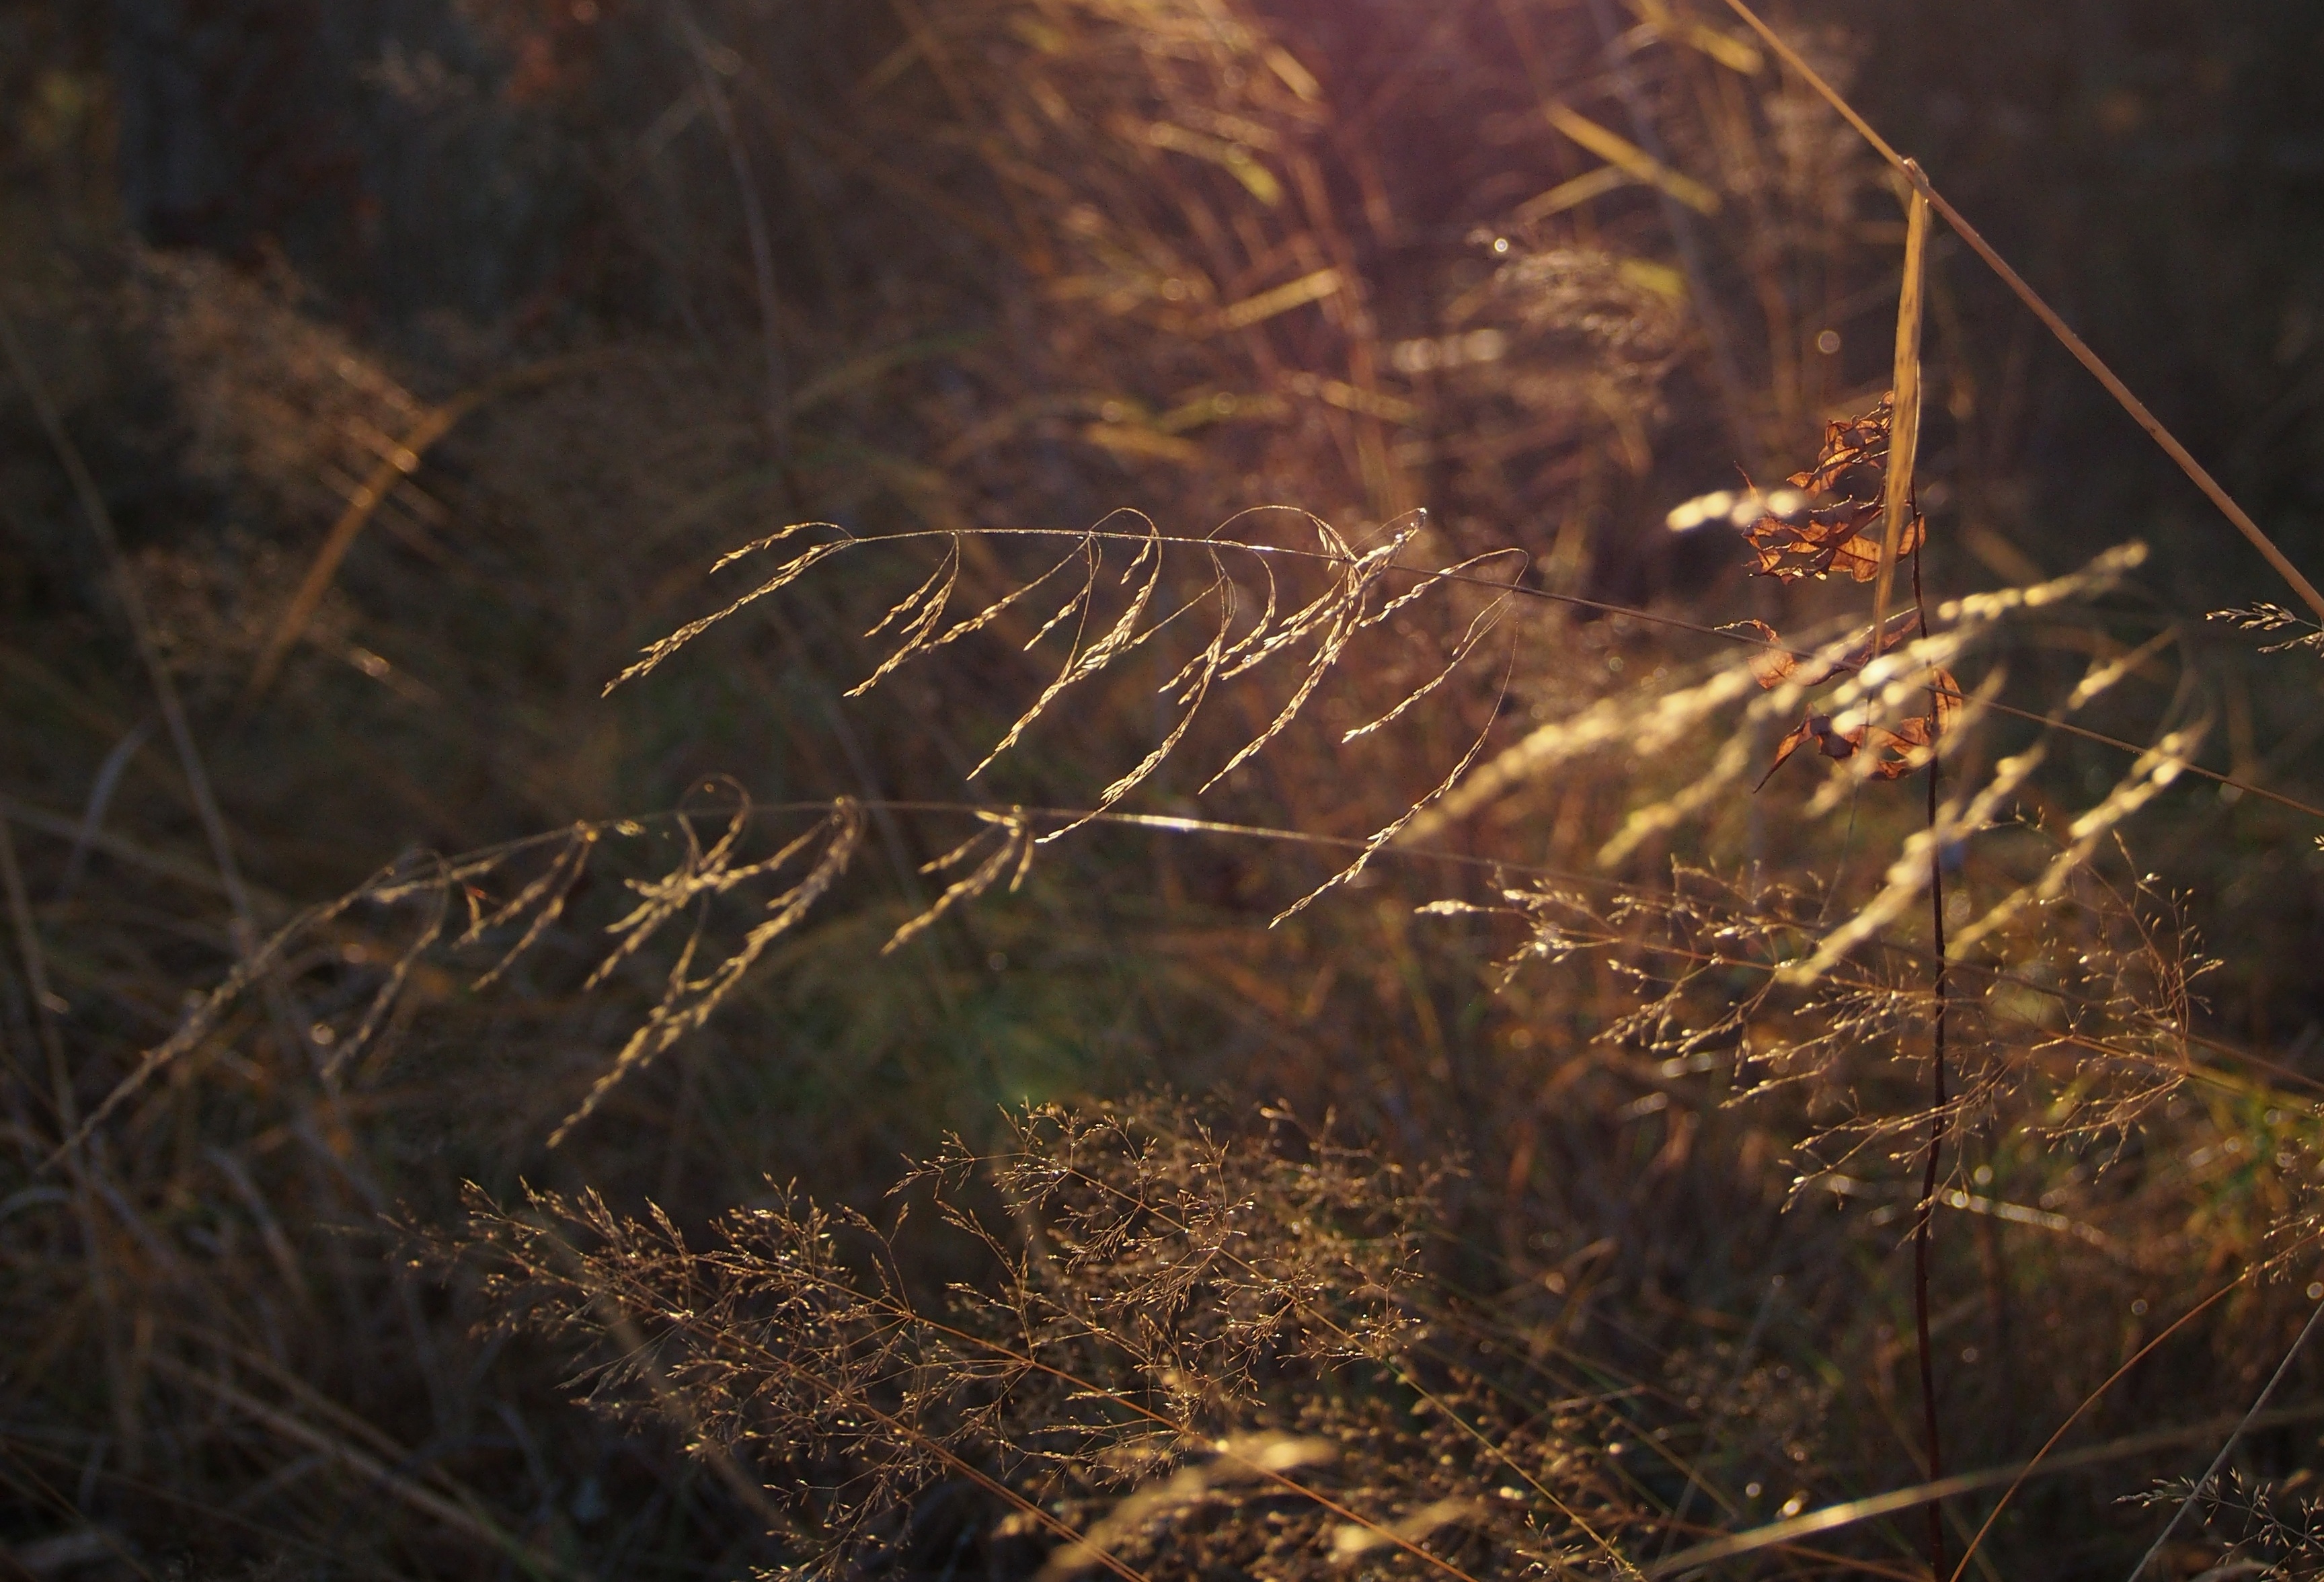
nature, forest, grass, wilderness, branch, light, hay, warm, sunlight, leaf, atmosphere, wildlife, evening, grow, autumn, soil, fauna, woodland, habitat, finnish, macro photography, natural environment